Hildebrand de Hemptinne

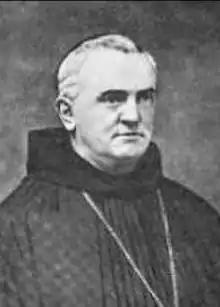

Hildebrand de Hemptinne (10 June 1849 - 13 August 1913) was a Belgium Benedictine monk of Beuron Archabbey, the second Abbot of Maredsous Abbey, and the first Abbot Primate of the Order of St. Benedict and the Benedictine Confederation.